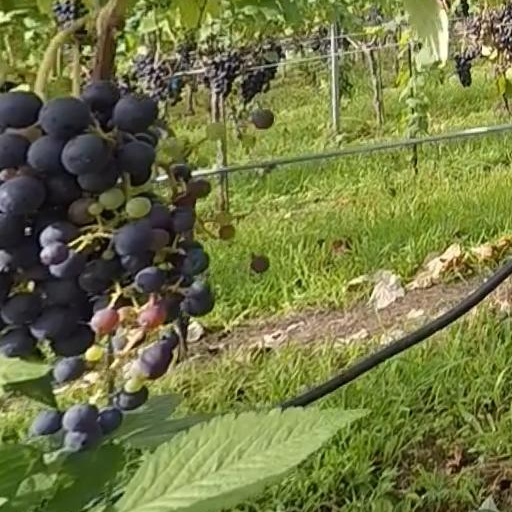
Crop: grape